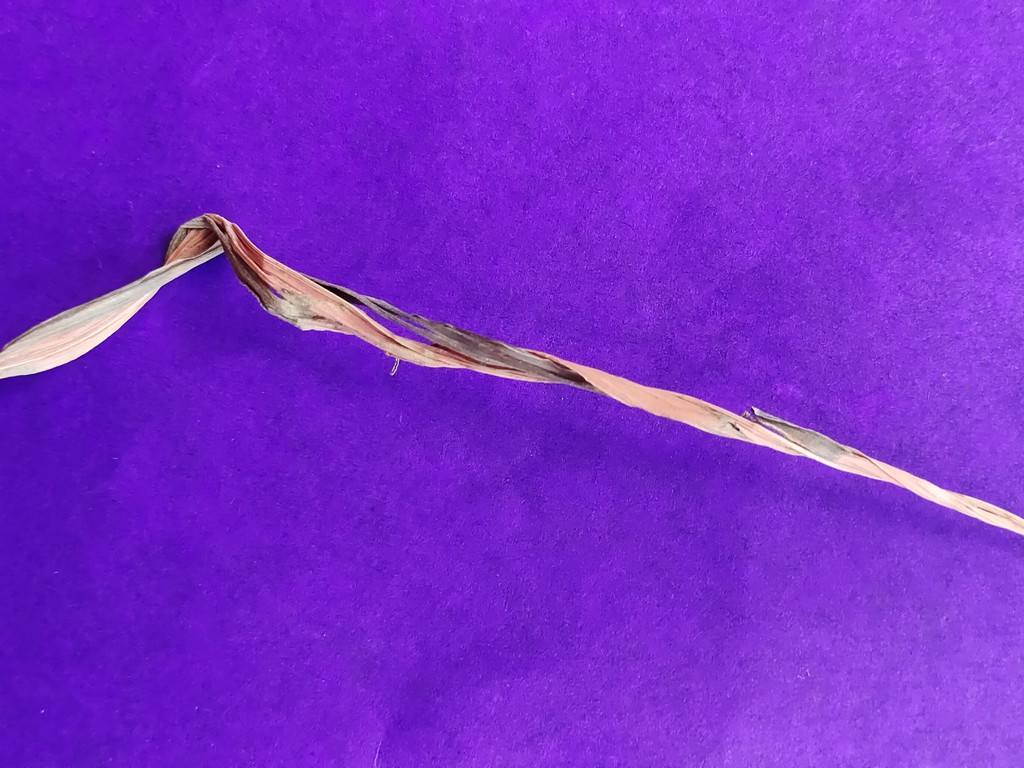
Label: Dried